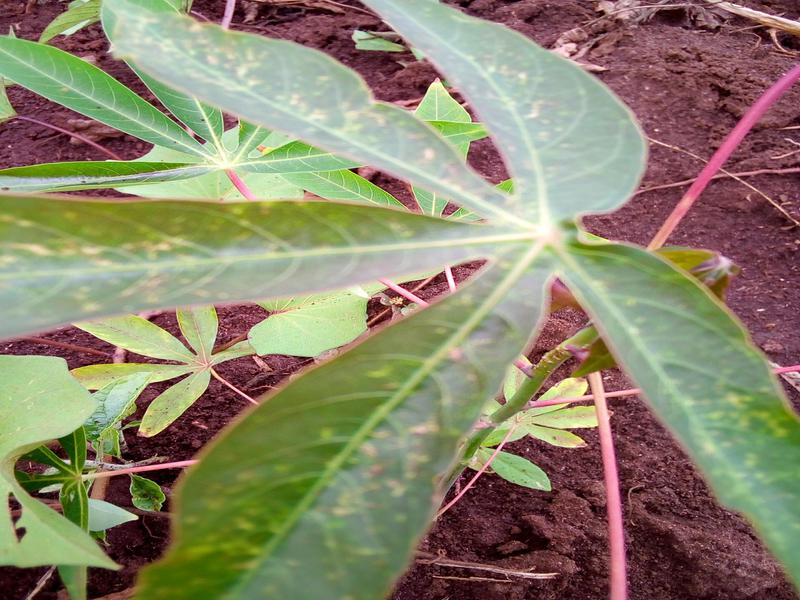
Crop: cassava
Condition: green_mottle